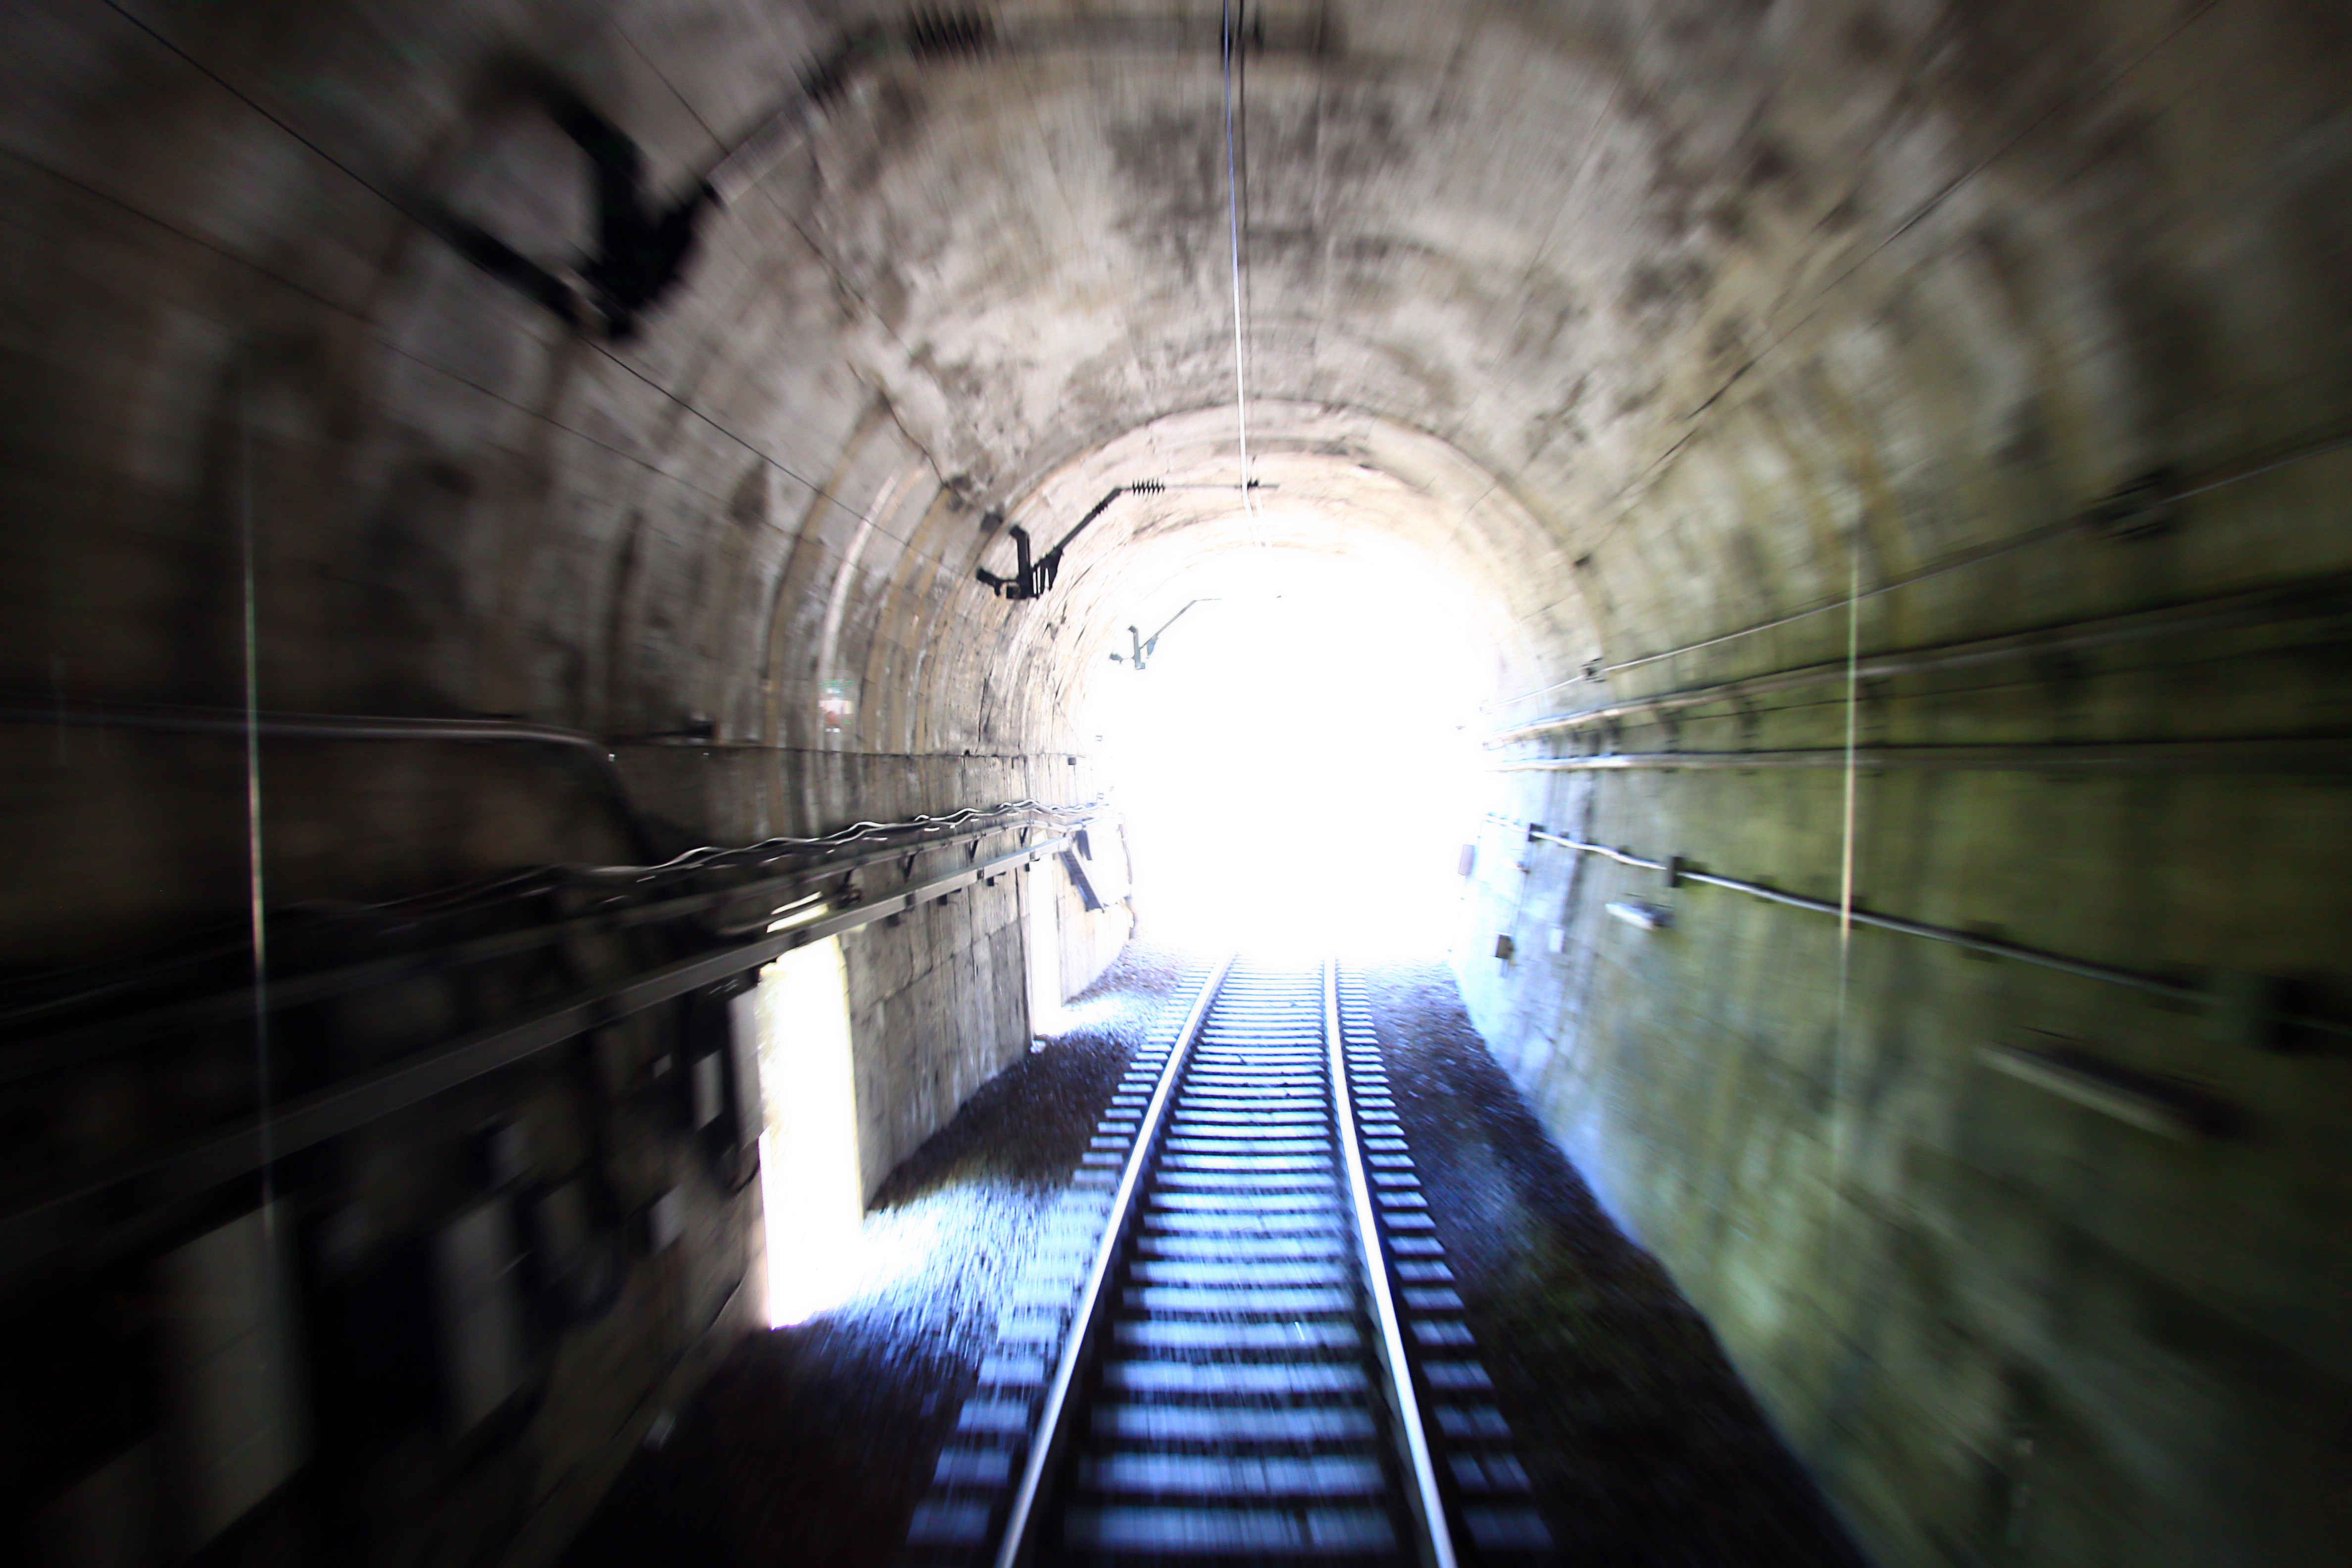
korail, Taebak of Korea, korea, tunnel, light, transport, infrastructure, architecture, darkness, thoroughfare, subway, track, building, symmetry